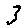
Label: 3